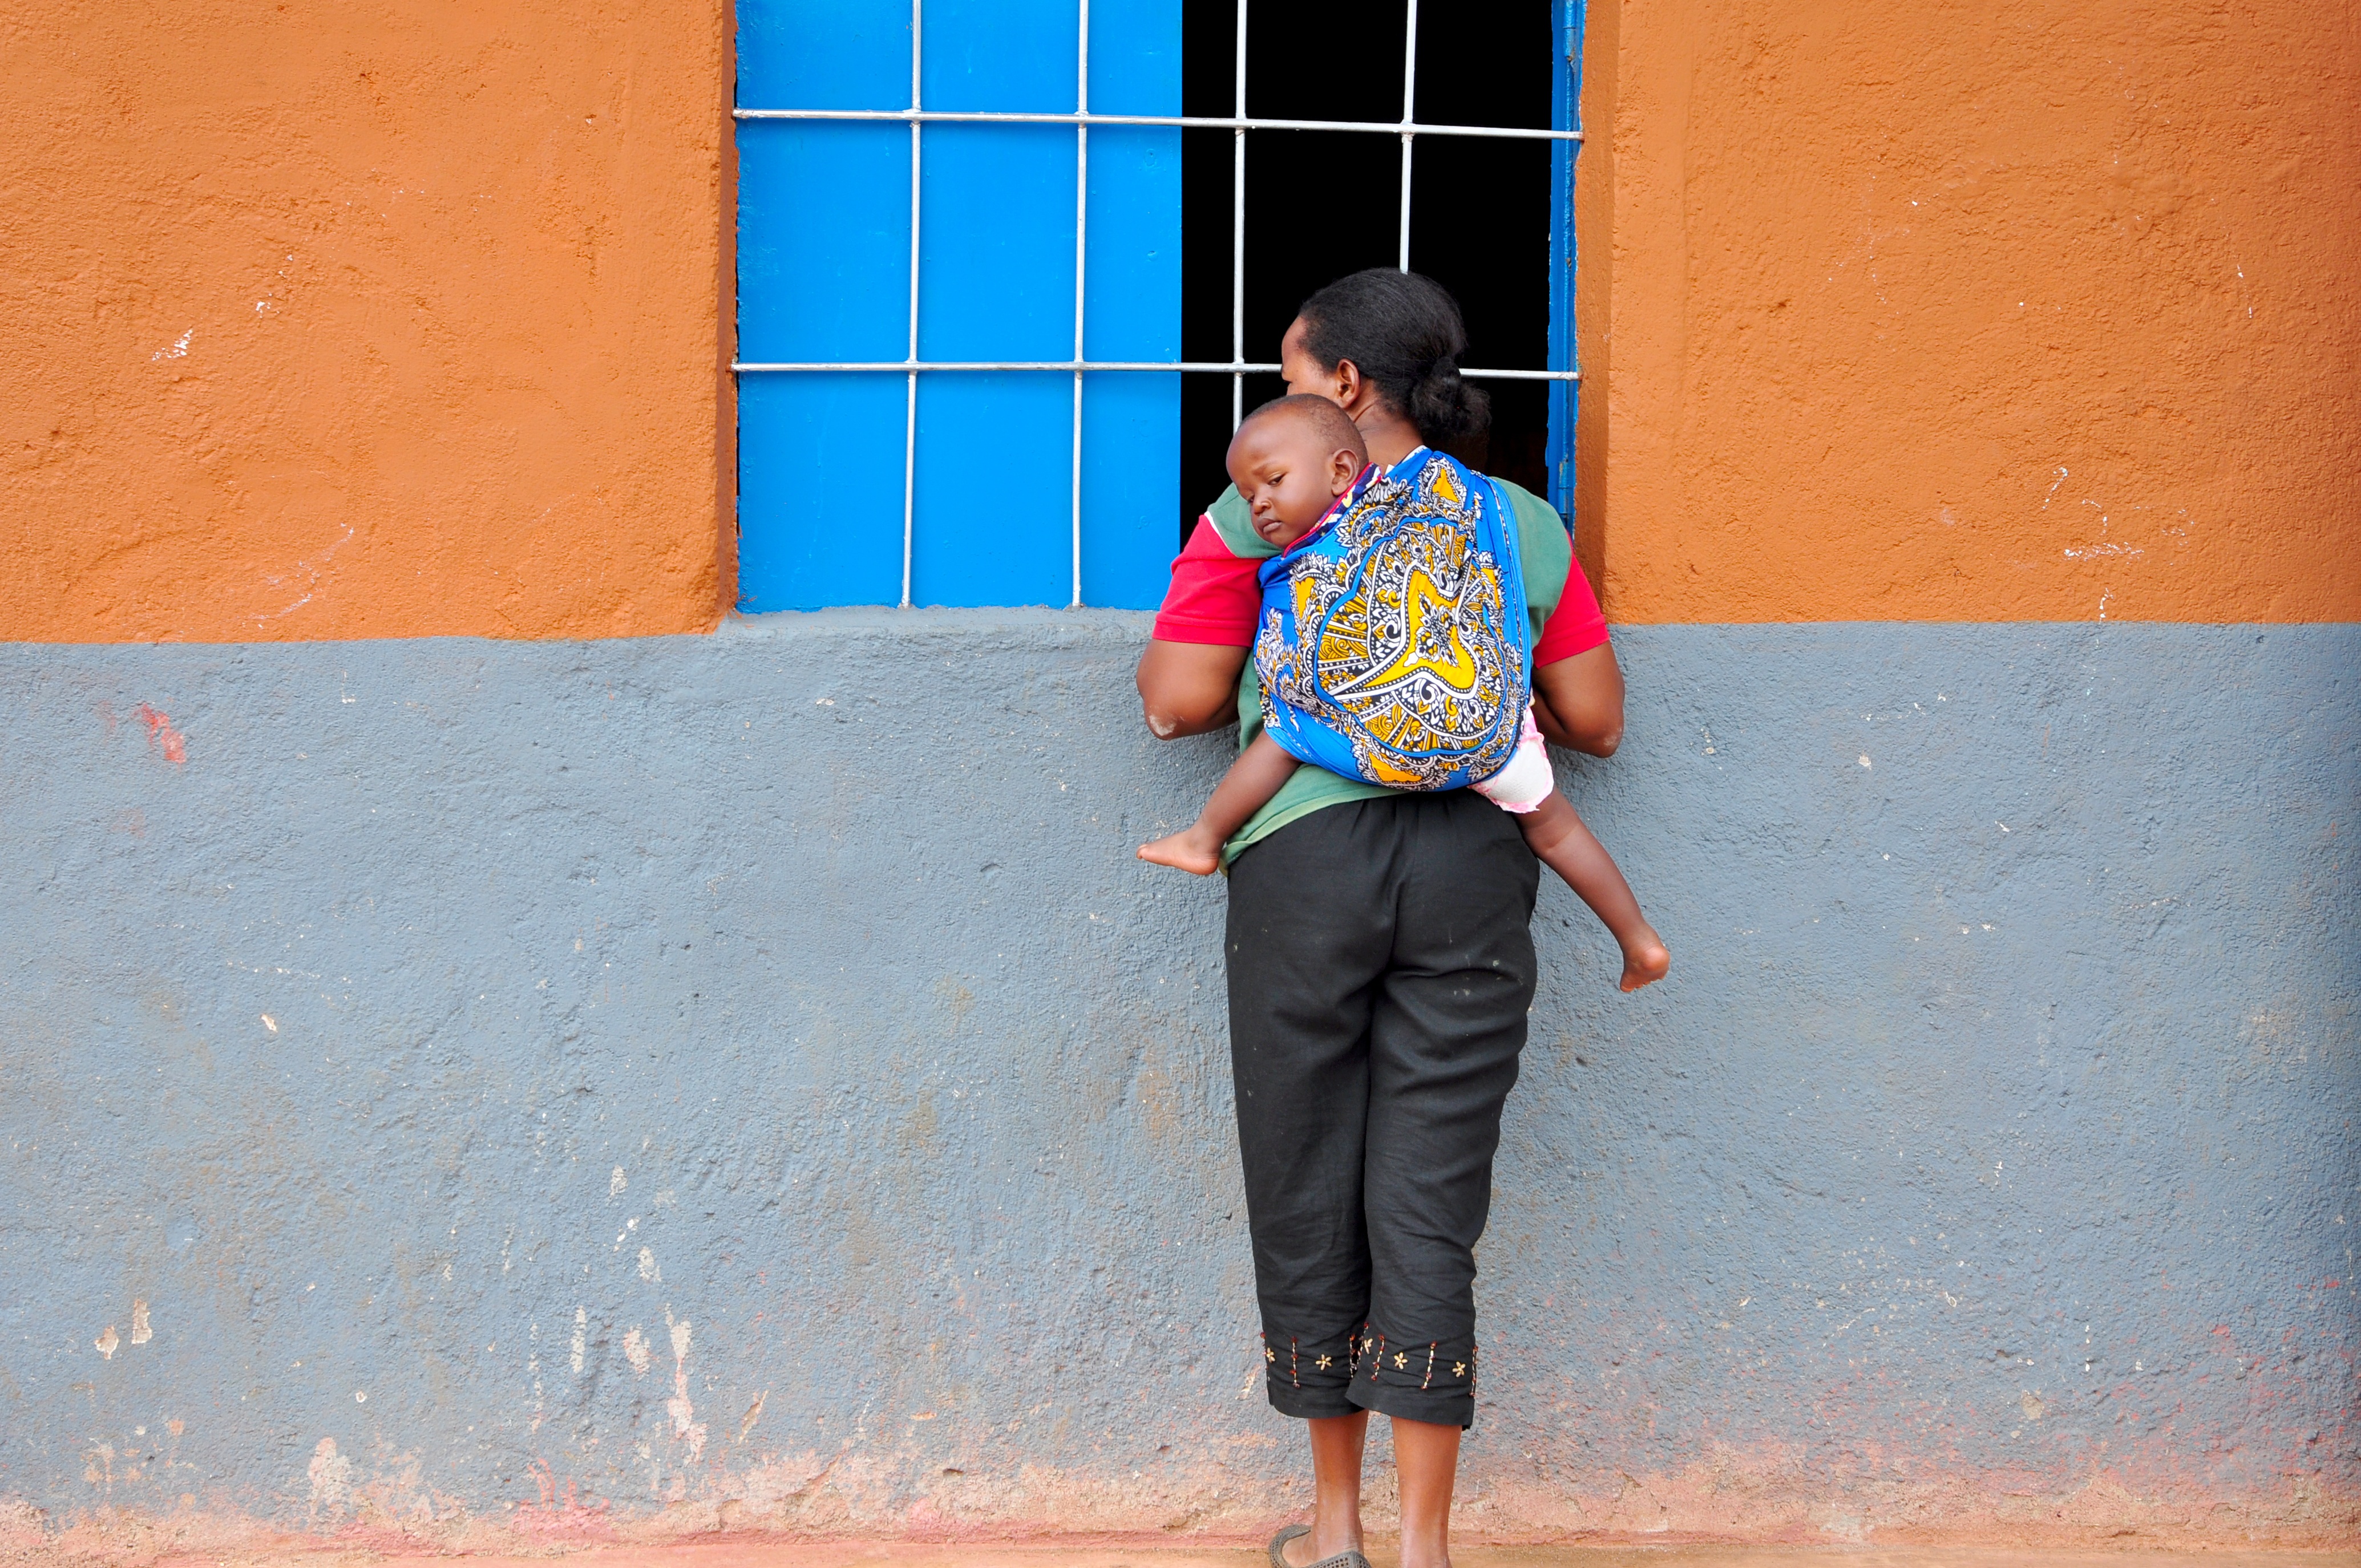
man, person, people, girl, boy, male, spring, red, color, africa, child, human, blue, fun, mother, toddler, photograph, piggyback, photo shoot, sling, human positions